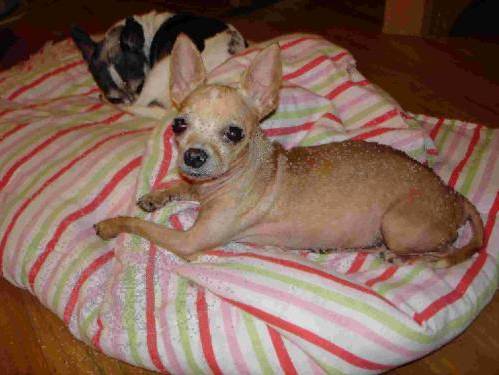
Label: dog